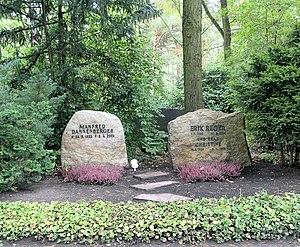
Erik Reger, de son vrai nom Hermann Dannenberger, né le 8 septembre 1893 à Bendorf et mort le 10 mai 1954 à Vienne, est un écrivain allemand.